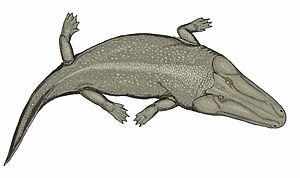
Sur l’échelle des temps géologiques, l’Anisien est l’étage inférieur ou le plus ancien de la série stratigraphique du Trias moyen. Il s'étend de 247,2 millions d'années à 242 millions d'années environ. L'étage anisien suit l’Olenekien et précède le Ladinien.